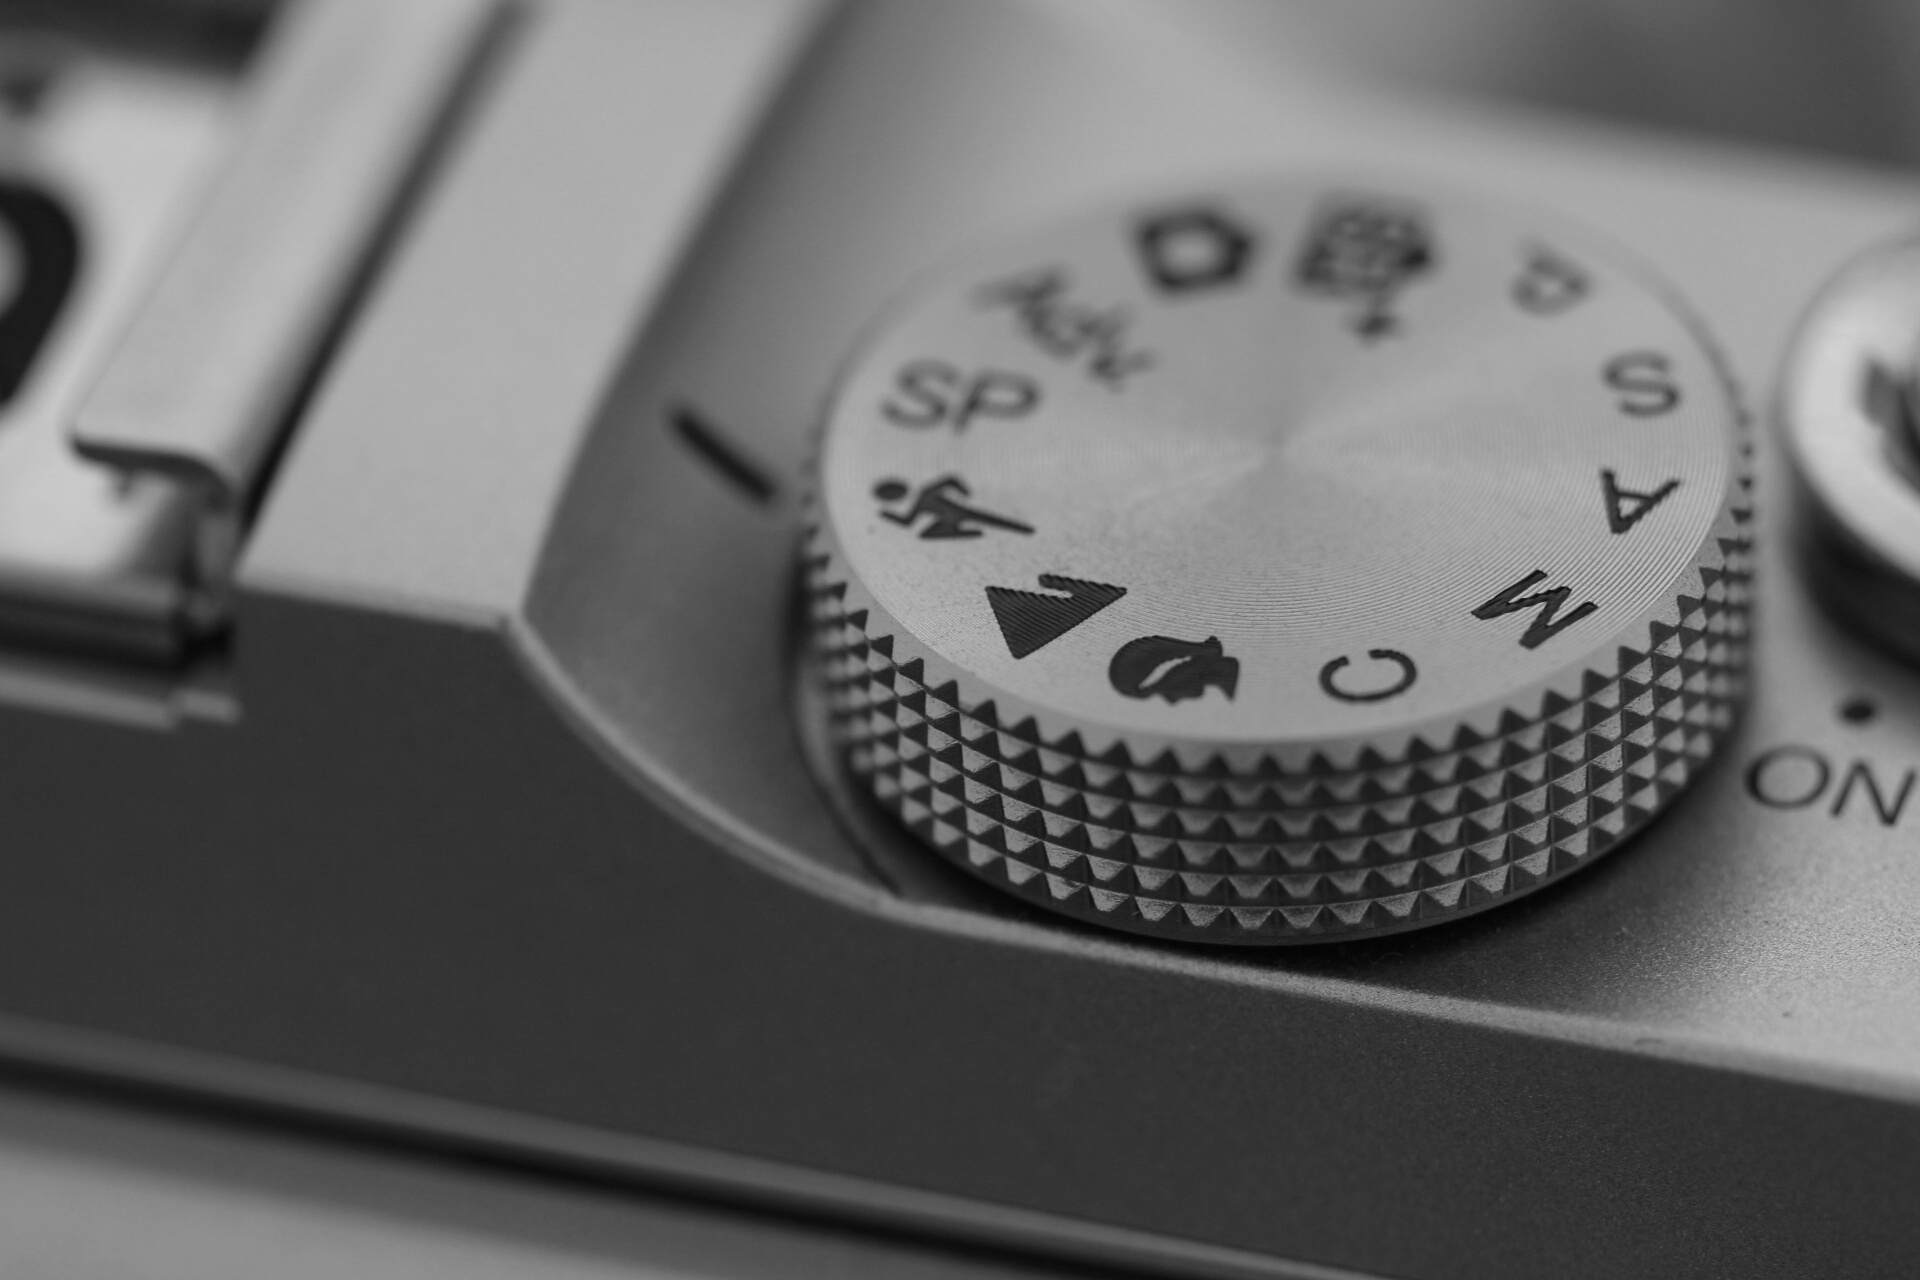
technology, white, camera, photography, clock, gadget, monochrome, product, electronics, eye, settings